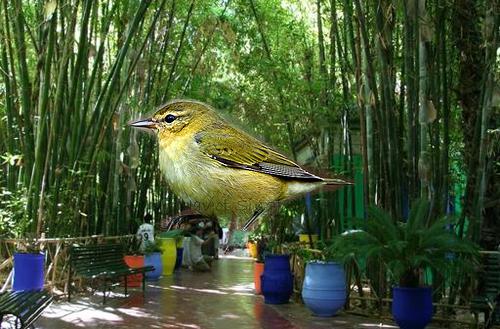
Bird species: Tennessee_Warbler
Bird type: landbird
Background: land